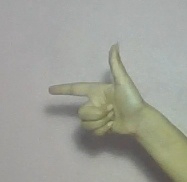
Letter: yaa